Dr. William Columbus Cauthen House

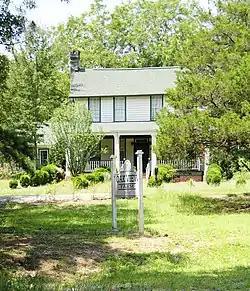
William Columbus Cauthen House, August 2012

Dr. William Columbus Cauthen House, also known as Oak View Farm, is a historic home located near Kershaw, Lancaster County, South Carolina. It was built about 1848, and is a two-story, frame, weatherboarded, central-hall farmhouse, or I-house. Also on the property are a log barn and a frame barn and shed. It is the oldest known residence in Lancaster County and was the home of Dr. William Columbus Cauthen, who was involved in state politics.